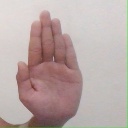
अक्षर: ध